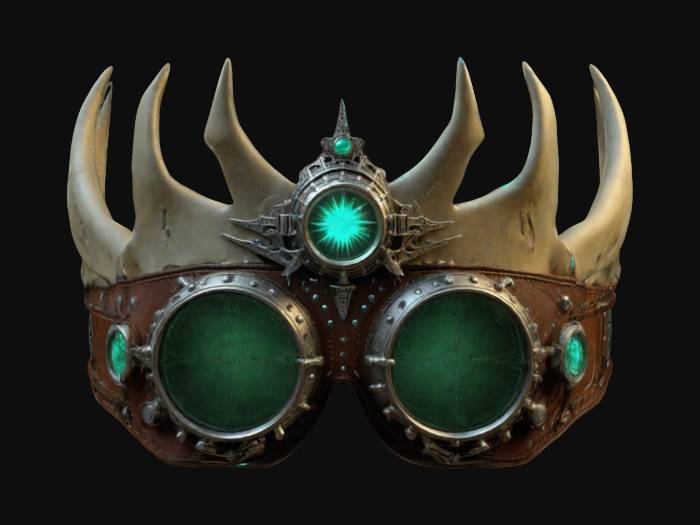
미적 점수 (1~10점): 9